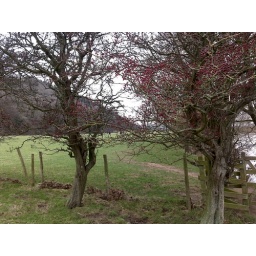
Winter trees with friendly cows in the distance